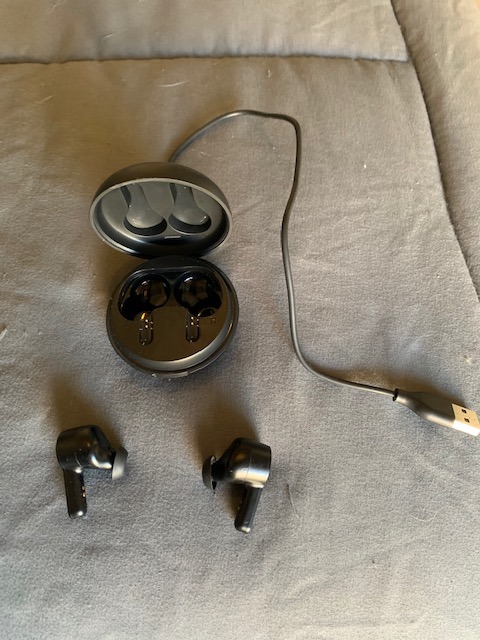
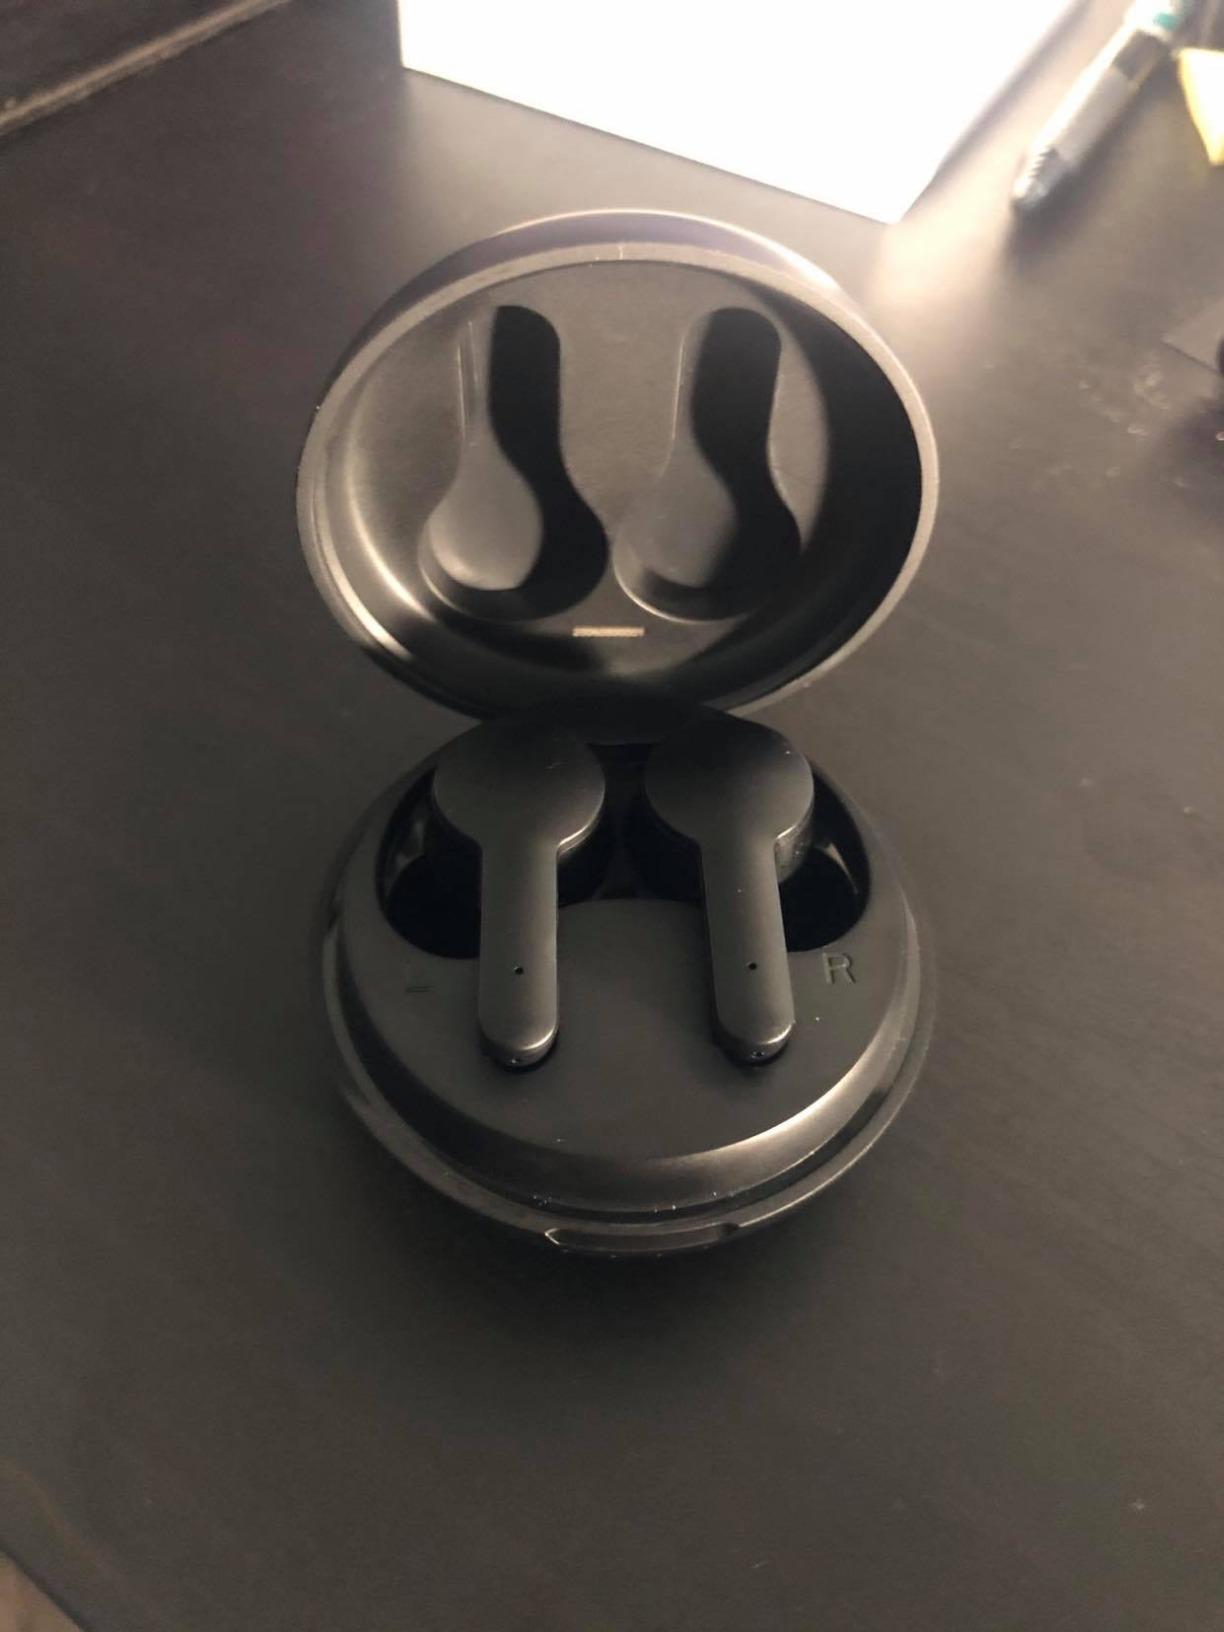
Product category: earbuds
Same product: yes